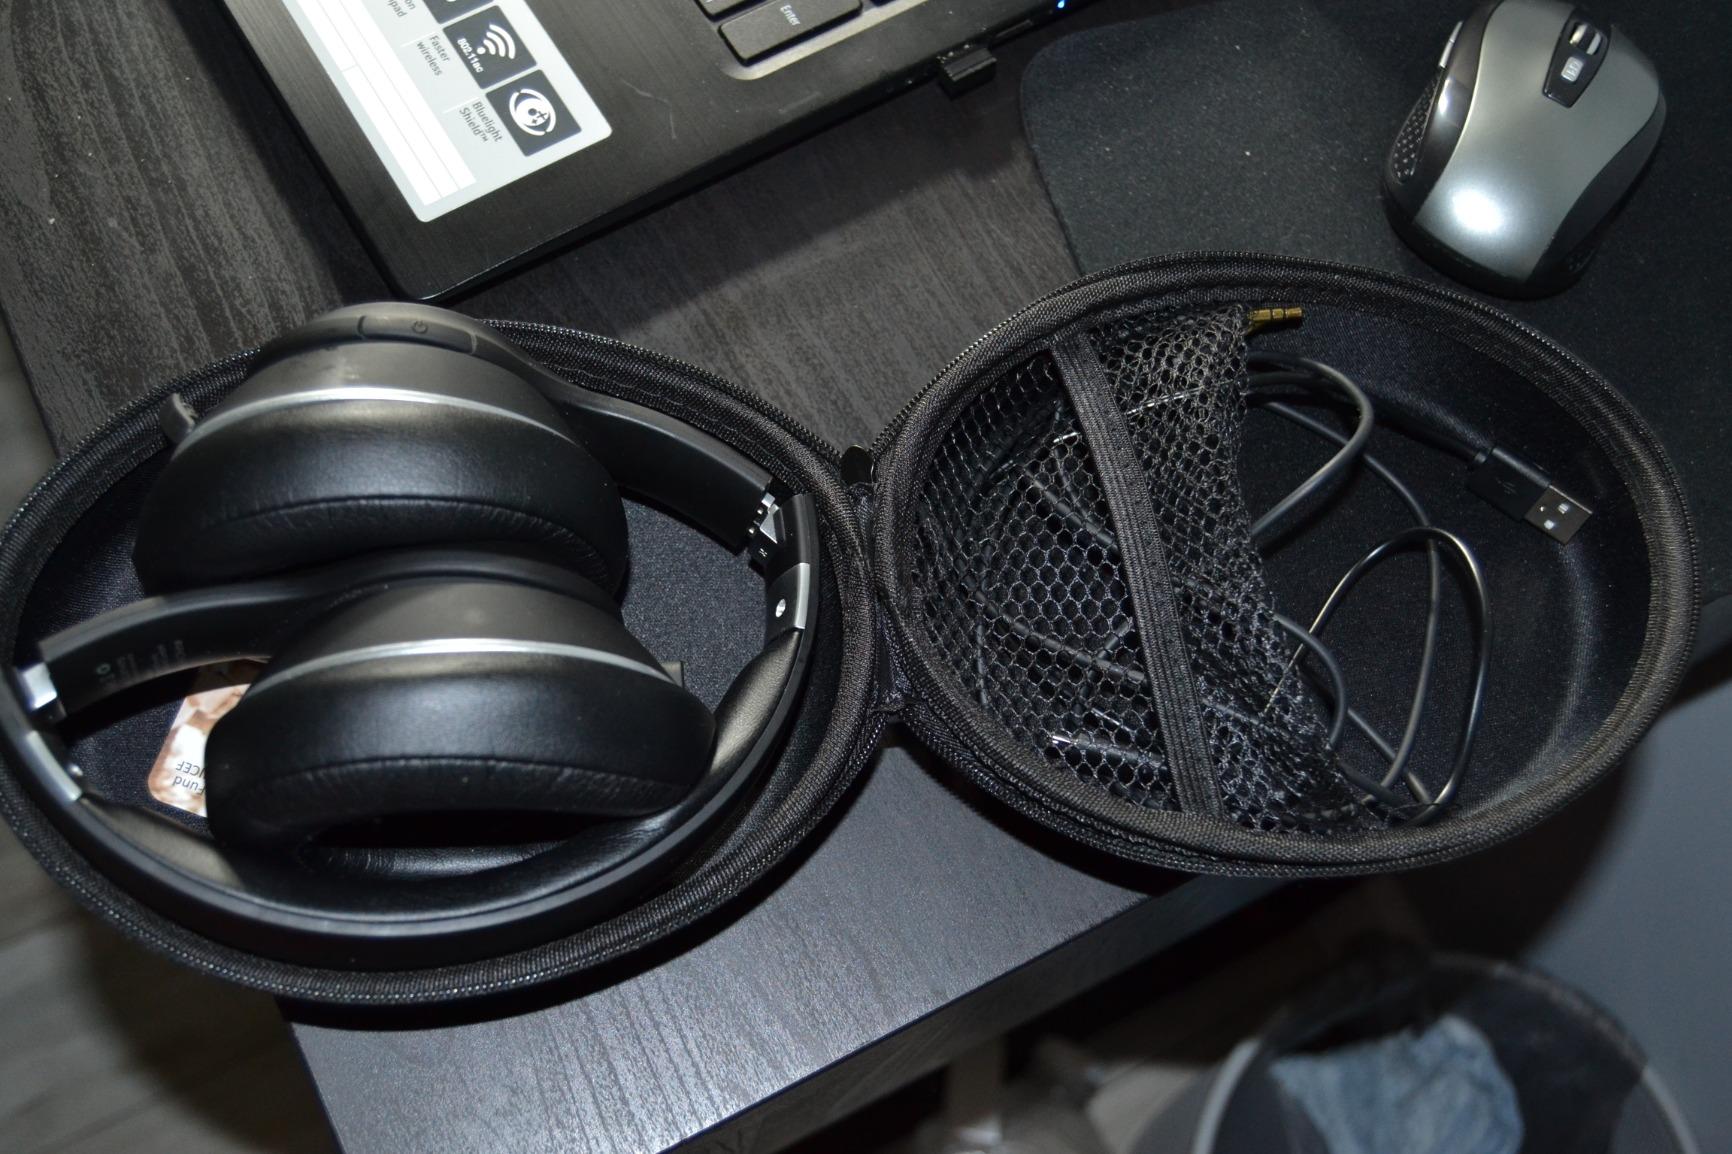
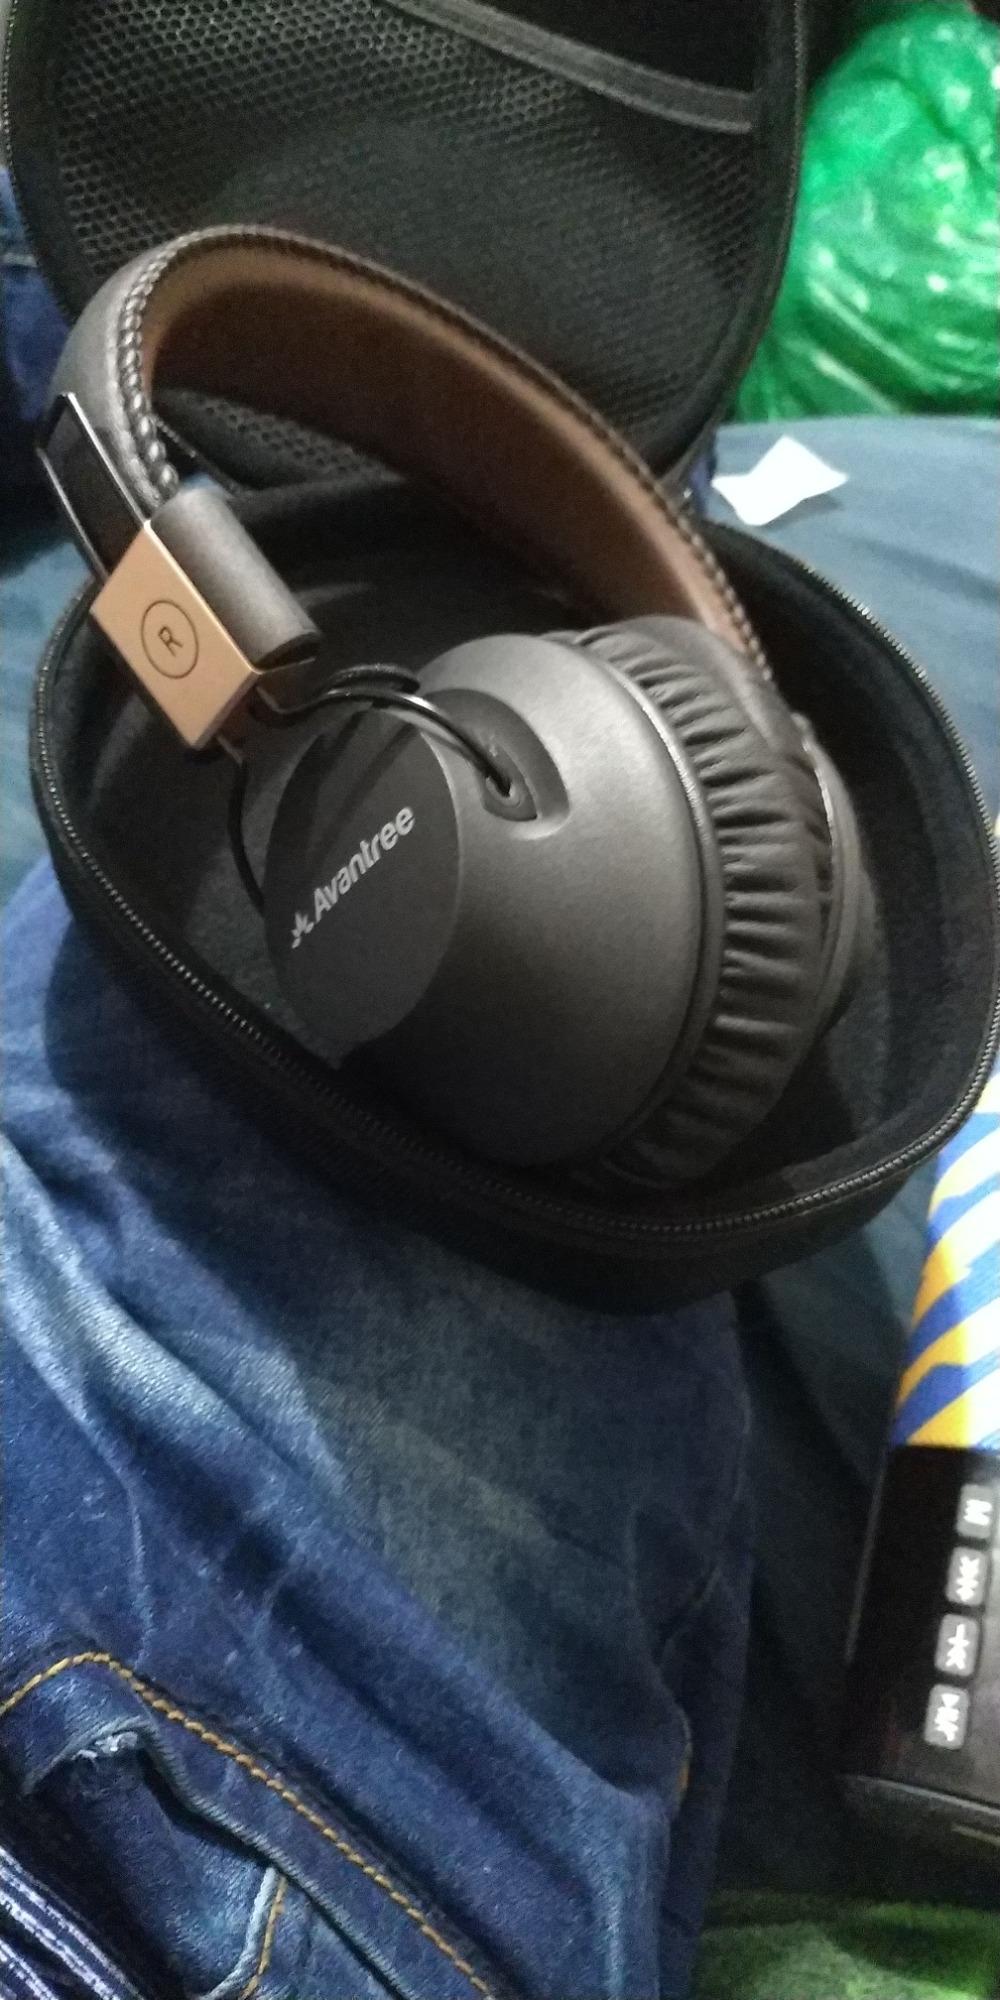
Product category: headphones
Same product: no